Stanley (drinkware company)

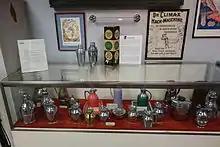

On September 2, 1913, William Stanley Jr. patented the all-steel vacuum flask. The idea came about as a result of his work with transformers, during which he discovered that a welding process he was using could be used to insulate a vacuum bottle with steel instead of glass.